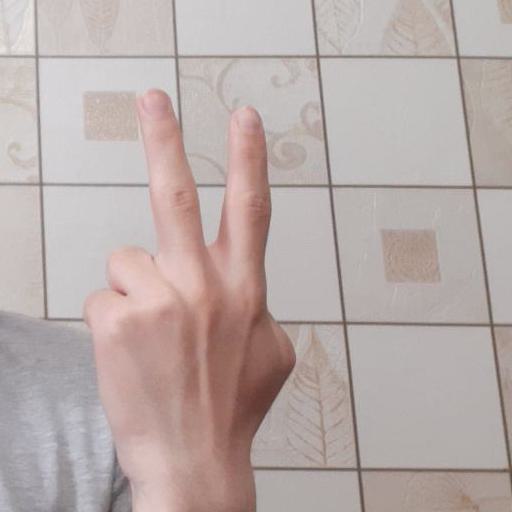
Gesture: peace_inverted